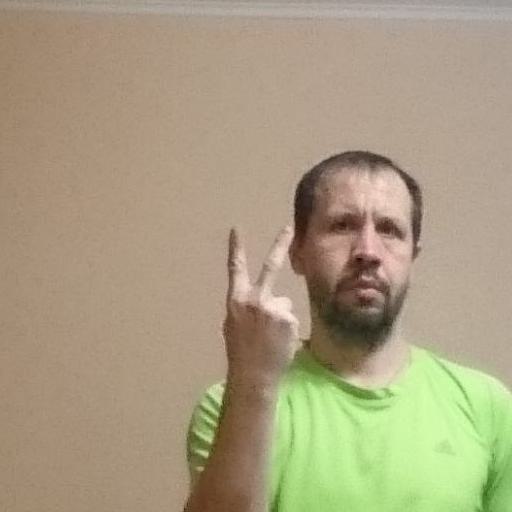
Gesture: peace_inverted